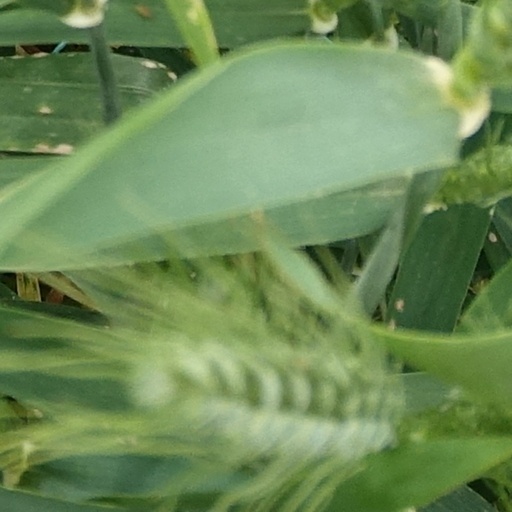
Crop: wheat